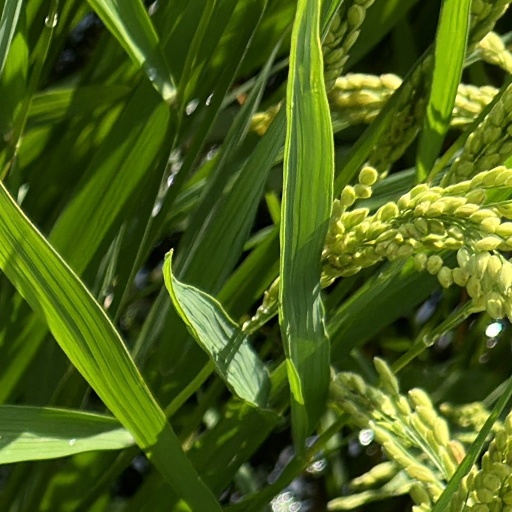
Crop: rice